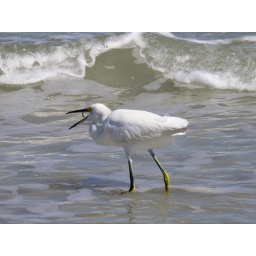
I caught this bird fishing along Florida's east coast. View large size to see the fish in his mouth.